Sauber Motorsport

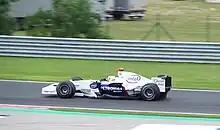
Nick Heidfeld took BMW's first podium finish at the 2006 Hungarian Grand Prix.

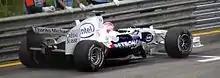
BMW Sauber put "Thanks Michael" messages on the back of their cars for what was then Michael Schumacher's last Grand Prix in Brazil.

At the end of the season, the team's majority shareholding previously owned by Credit Suisse was bought by BMW, with Peter Sauber retaining a 20% stake, and was renamed "BMW Sauber". BMW sold its part back to Peter Sauber after the end of the season, but the team formally used the name "BMW Sauber" until the end of the season. The team held a German licence from to , then reverted to a Swiss licence in .